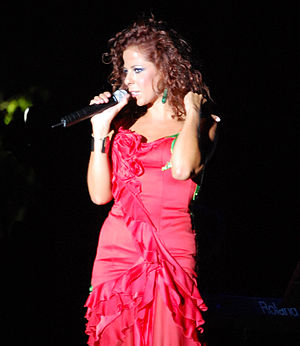
Pastora Soler
Pastora Soler er en spansk sanger, der repræsenterede Spanien i Eurovision Song Contest 2012, hvor hun fik en 10. plads med sangen "Quédate Conmigo".